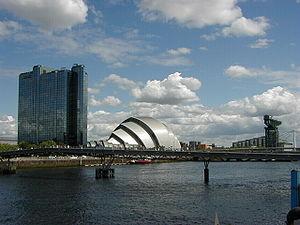
Glasgow est la métropole d’Écosse et la troisième ville du Royaume-Uni. Elle a aussi le statut de council area et de région de lieutenance, après avoir eu celui de district au sein de la région du Strathclyde dont elle est le siège. Elle est située dans l'ouest de la partie centrale des lowlands écossaises. Le gentilé Glaswégien désigne aussi, au singulier, le dialecte local.
Clyde Auditorium surnommé le Tatou est un auditorium design inauguré en 1997 à Glasgow en Écosse au bord du fleuve Clyde, conçu par le célèbre architecte britannique Norman Foster.